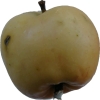
Label: Apple 14